Baconian theory of Shakespeare authorship

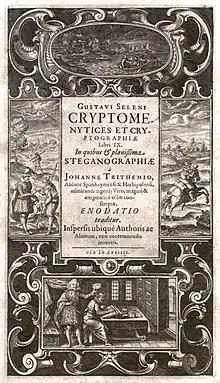
Title page of "Cryptomenytices et Cryptographiae" by Gustavus Selenus. Baconians have argued that this depicts Bacon writing the plays (bottom panel), giving them to a middle man, who passes them to Shakespeare (the man holding a spear in the middle-left panel)

Elizabeth Wells Gallup developed Owen's views, arguing that a bi-literal cipher, which she had identified in the First Folio of Shakespeare's works, revealed concealed messages confirming that Bacon was the queen's son. This argument was taken up by several other writers, notably Alfred Dodd in "Francis Bacon’s Personal Life Story" (1910) and C.Y.C. Dawbarn in "Uncrowned" (1913). In Dodd's account Bacon was a national redeemer, who, deprived of his ordained public role as monarch, instead performed a spiritual transformation of the nation in private though his work: "He was born for England, to set the land he loved on new lines, 'to be a Servant to Posterity'". In 1916 Gallup's financial backer George Fabyan was sued by film producer William Selig. He argued that Fabyan's advocacy of Bacon threatened the profits expected from a forthcoming film about Shakespeare. The judge determined that ciphers identified by Gallup proved that Francis Bacon was the author of the Shakespeare canon, awarding Fabyan $5,000 in damages.